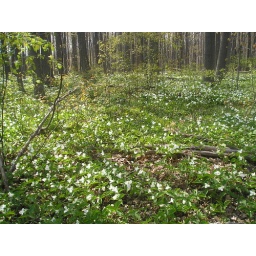
Final view of the forest floor near my house